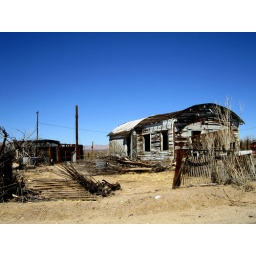
Old wooden house in Mojave National Preserve, California